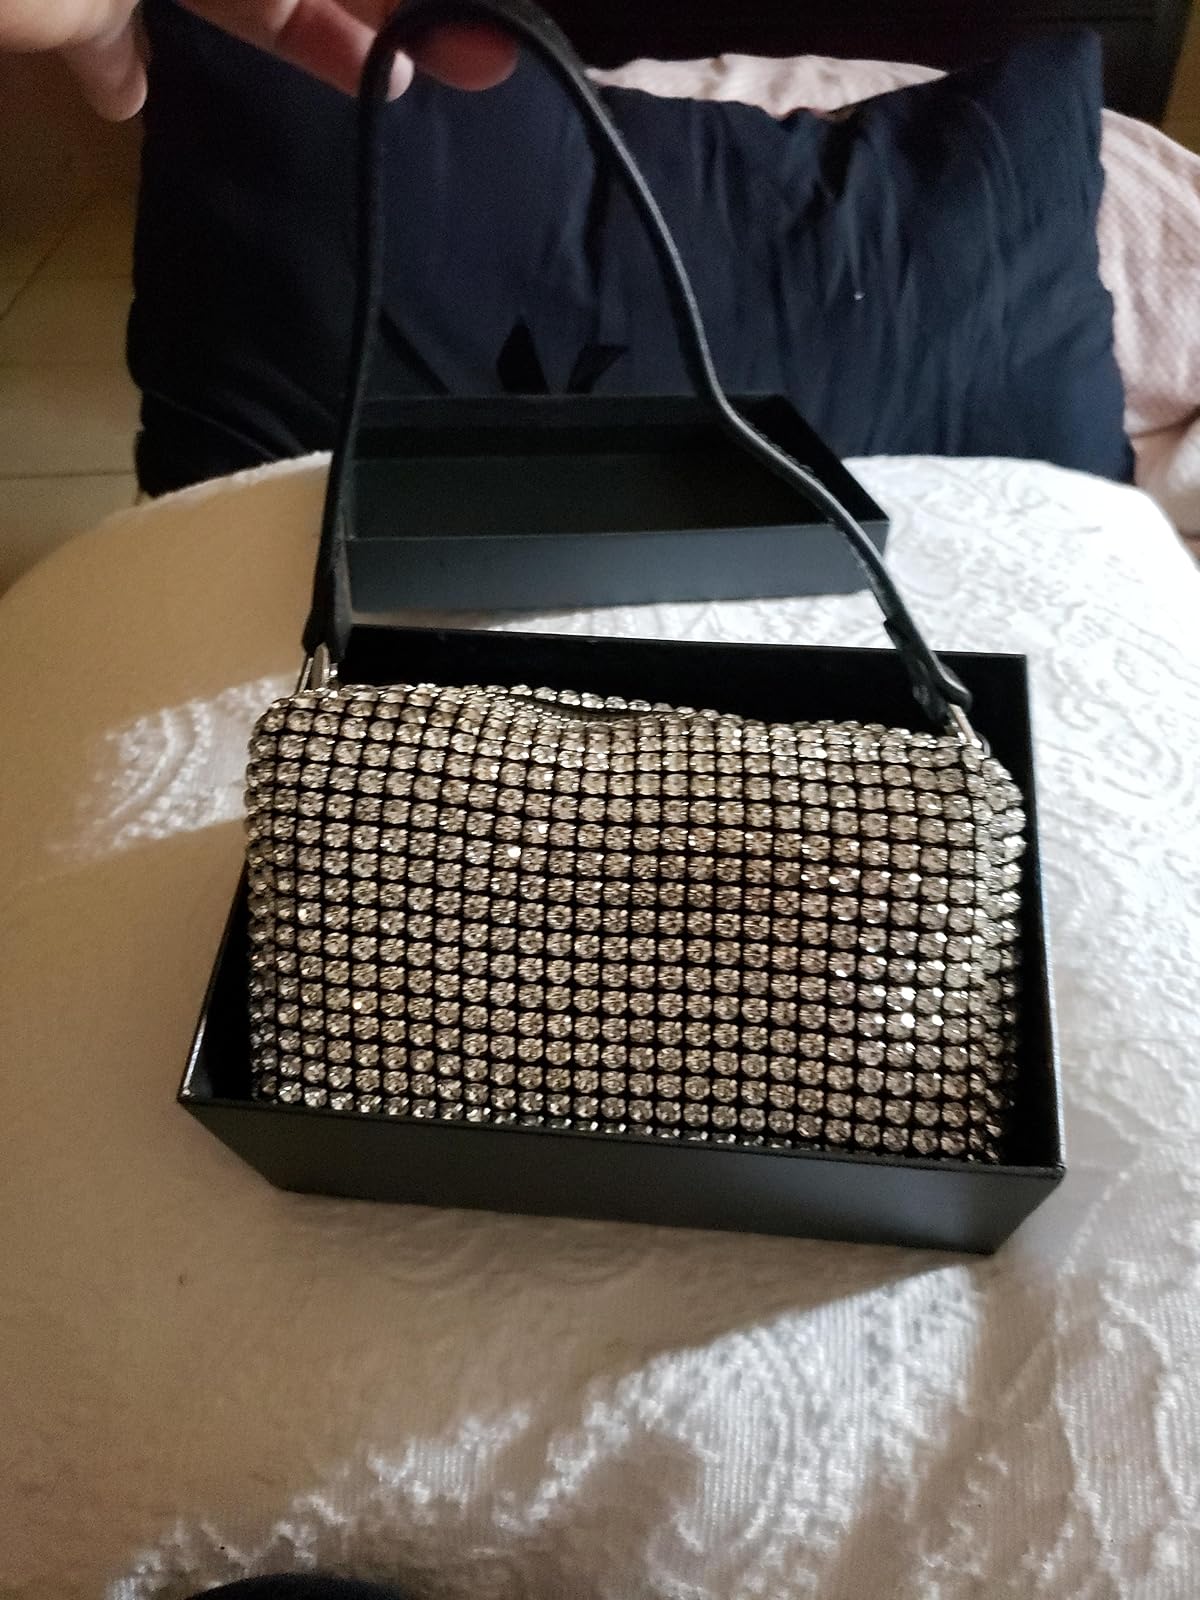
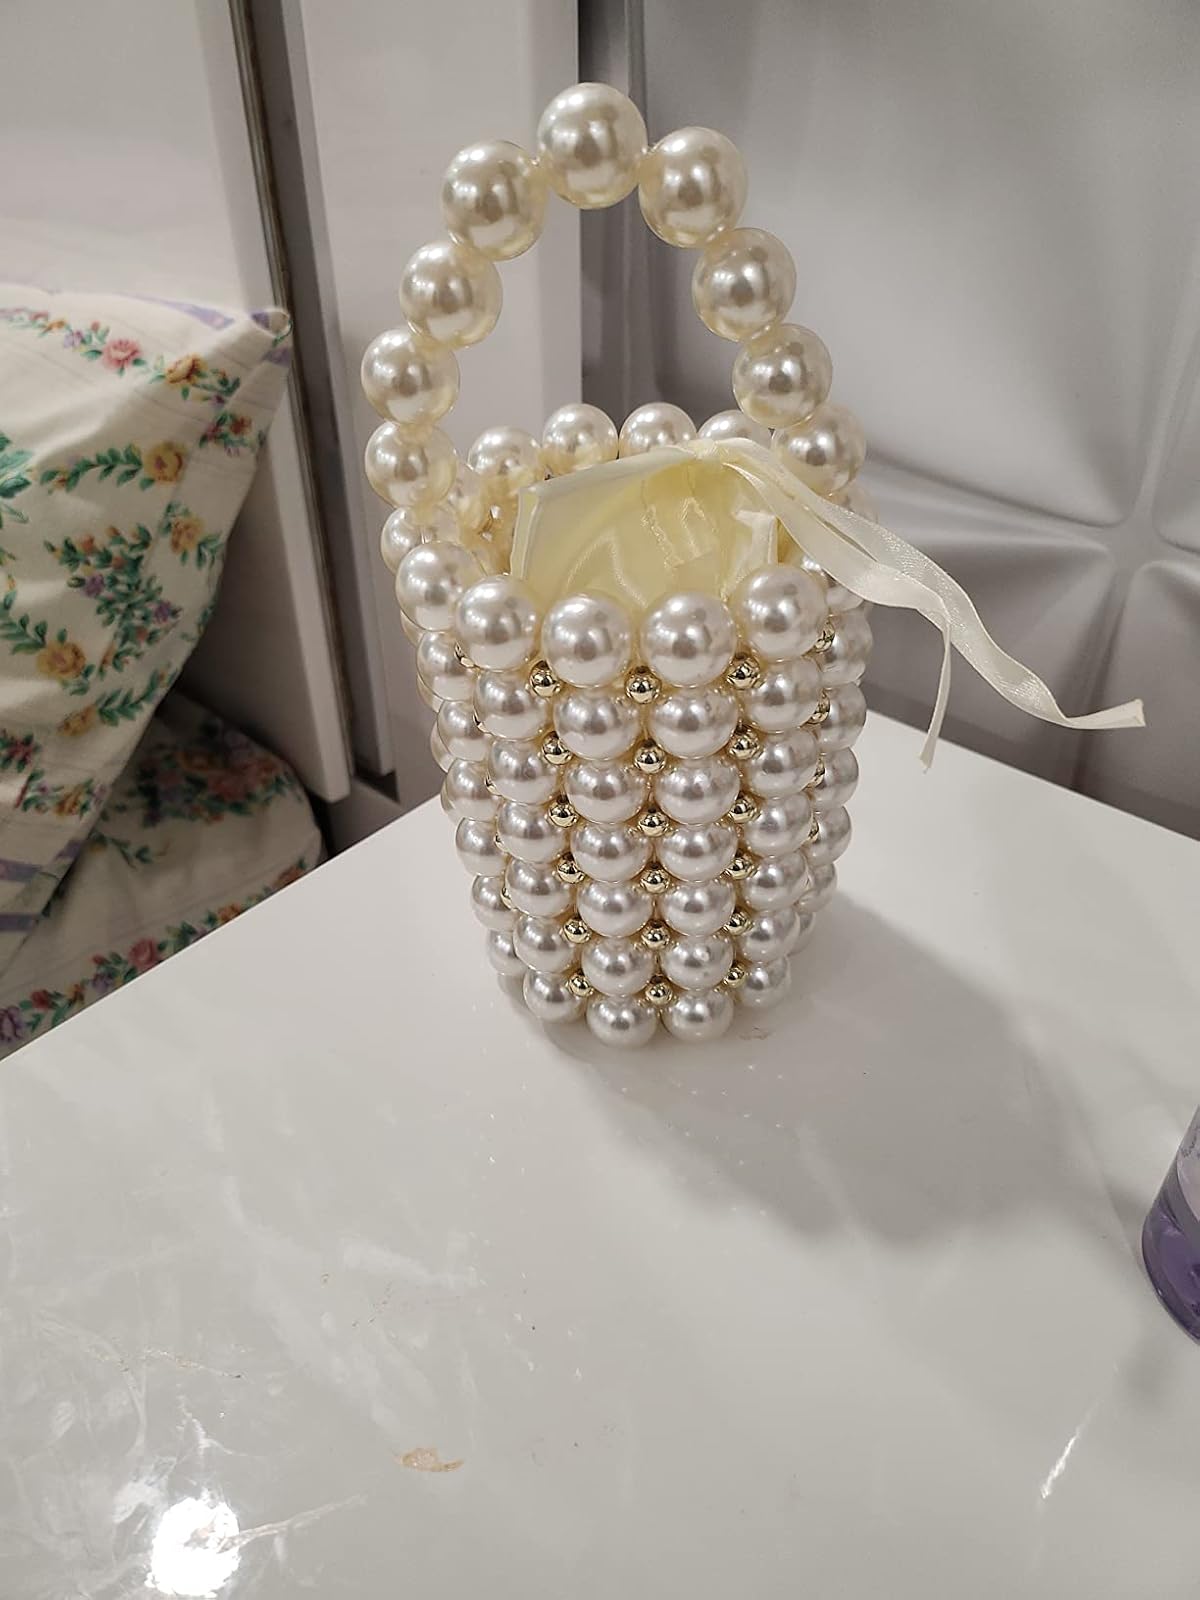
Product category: accessories_handbag
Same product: no